Petrevene

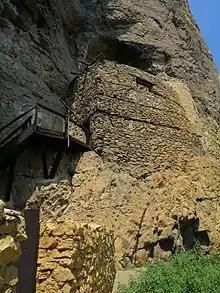
The rock monastery of St. Nikolai (Gligora) near Karlukovo, 14th century

According to the "Tahrir Defter" tax registry, Petrevene was the center of Mromornicha (Bulgarian:) District (Turkish: "kazá") of the Nikbolu (Bulgarian: "Nikopol") region (Turkish: ) during the early Ottoman Empire. The Mramornitza District included the present day localities: Bărkach, Karlukovo, Krushovitza, Lepitza, Lukovit, Petrevene, Petarnitza, Oreshene, Reseletz, Ruptzi, Sadovetz, Suhache, Todorichene, Cherven Bryag, Chomakovtzi, etc. It bordered the "s" of Nikopol from the north (including Glava and Koynare), Lovech from the east (including Toros, Dermantzi, and Gradeshnitza), Kievo from the south (in the Glozhene region, including Belentzi and Hubavene), Nedelino and Vratza from the west (including Roman, and Byala Slatina). Until 1585, and even probably during the Second Bulgarian State, Petrevene carried two names – "Mramor" and "Petreven", or their variations, and used to be the center of the District of Mramornitza. Soon after the Ottoman conquest of the Balkans, in 1430, it is included in the Ottoman tax registry, "Tahrir Defter", where it is listed as "Mramor" (Turkish:), as a first name, and as "Petrevo selo" (Turkish: ) as a second. Since for the time being the Ottoman administration have preserved the existing economy structures of the previous governments together with their tax systems from the pre-Ottoman period, it is quite likely that under the name "Mramornitza" or "Mramor", Petrevene was the center of the district, probably called also "Mramornitza", even during the Second Bulgarian State.